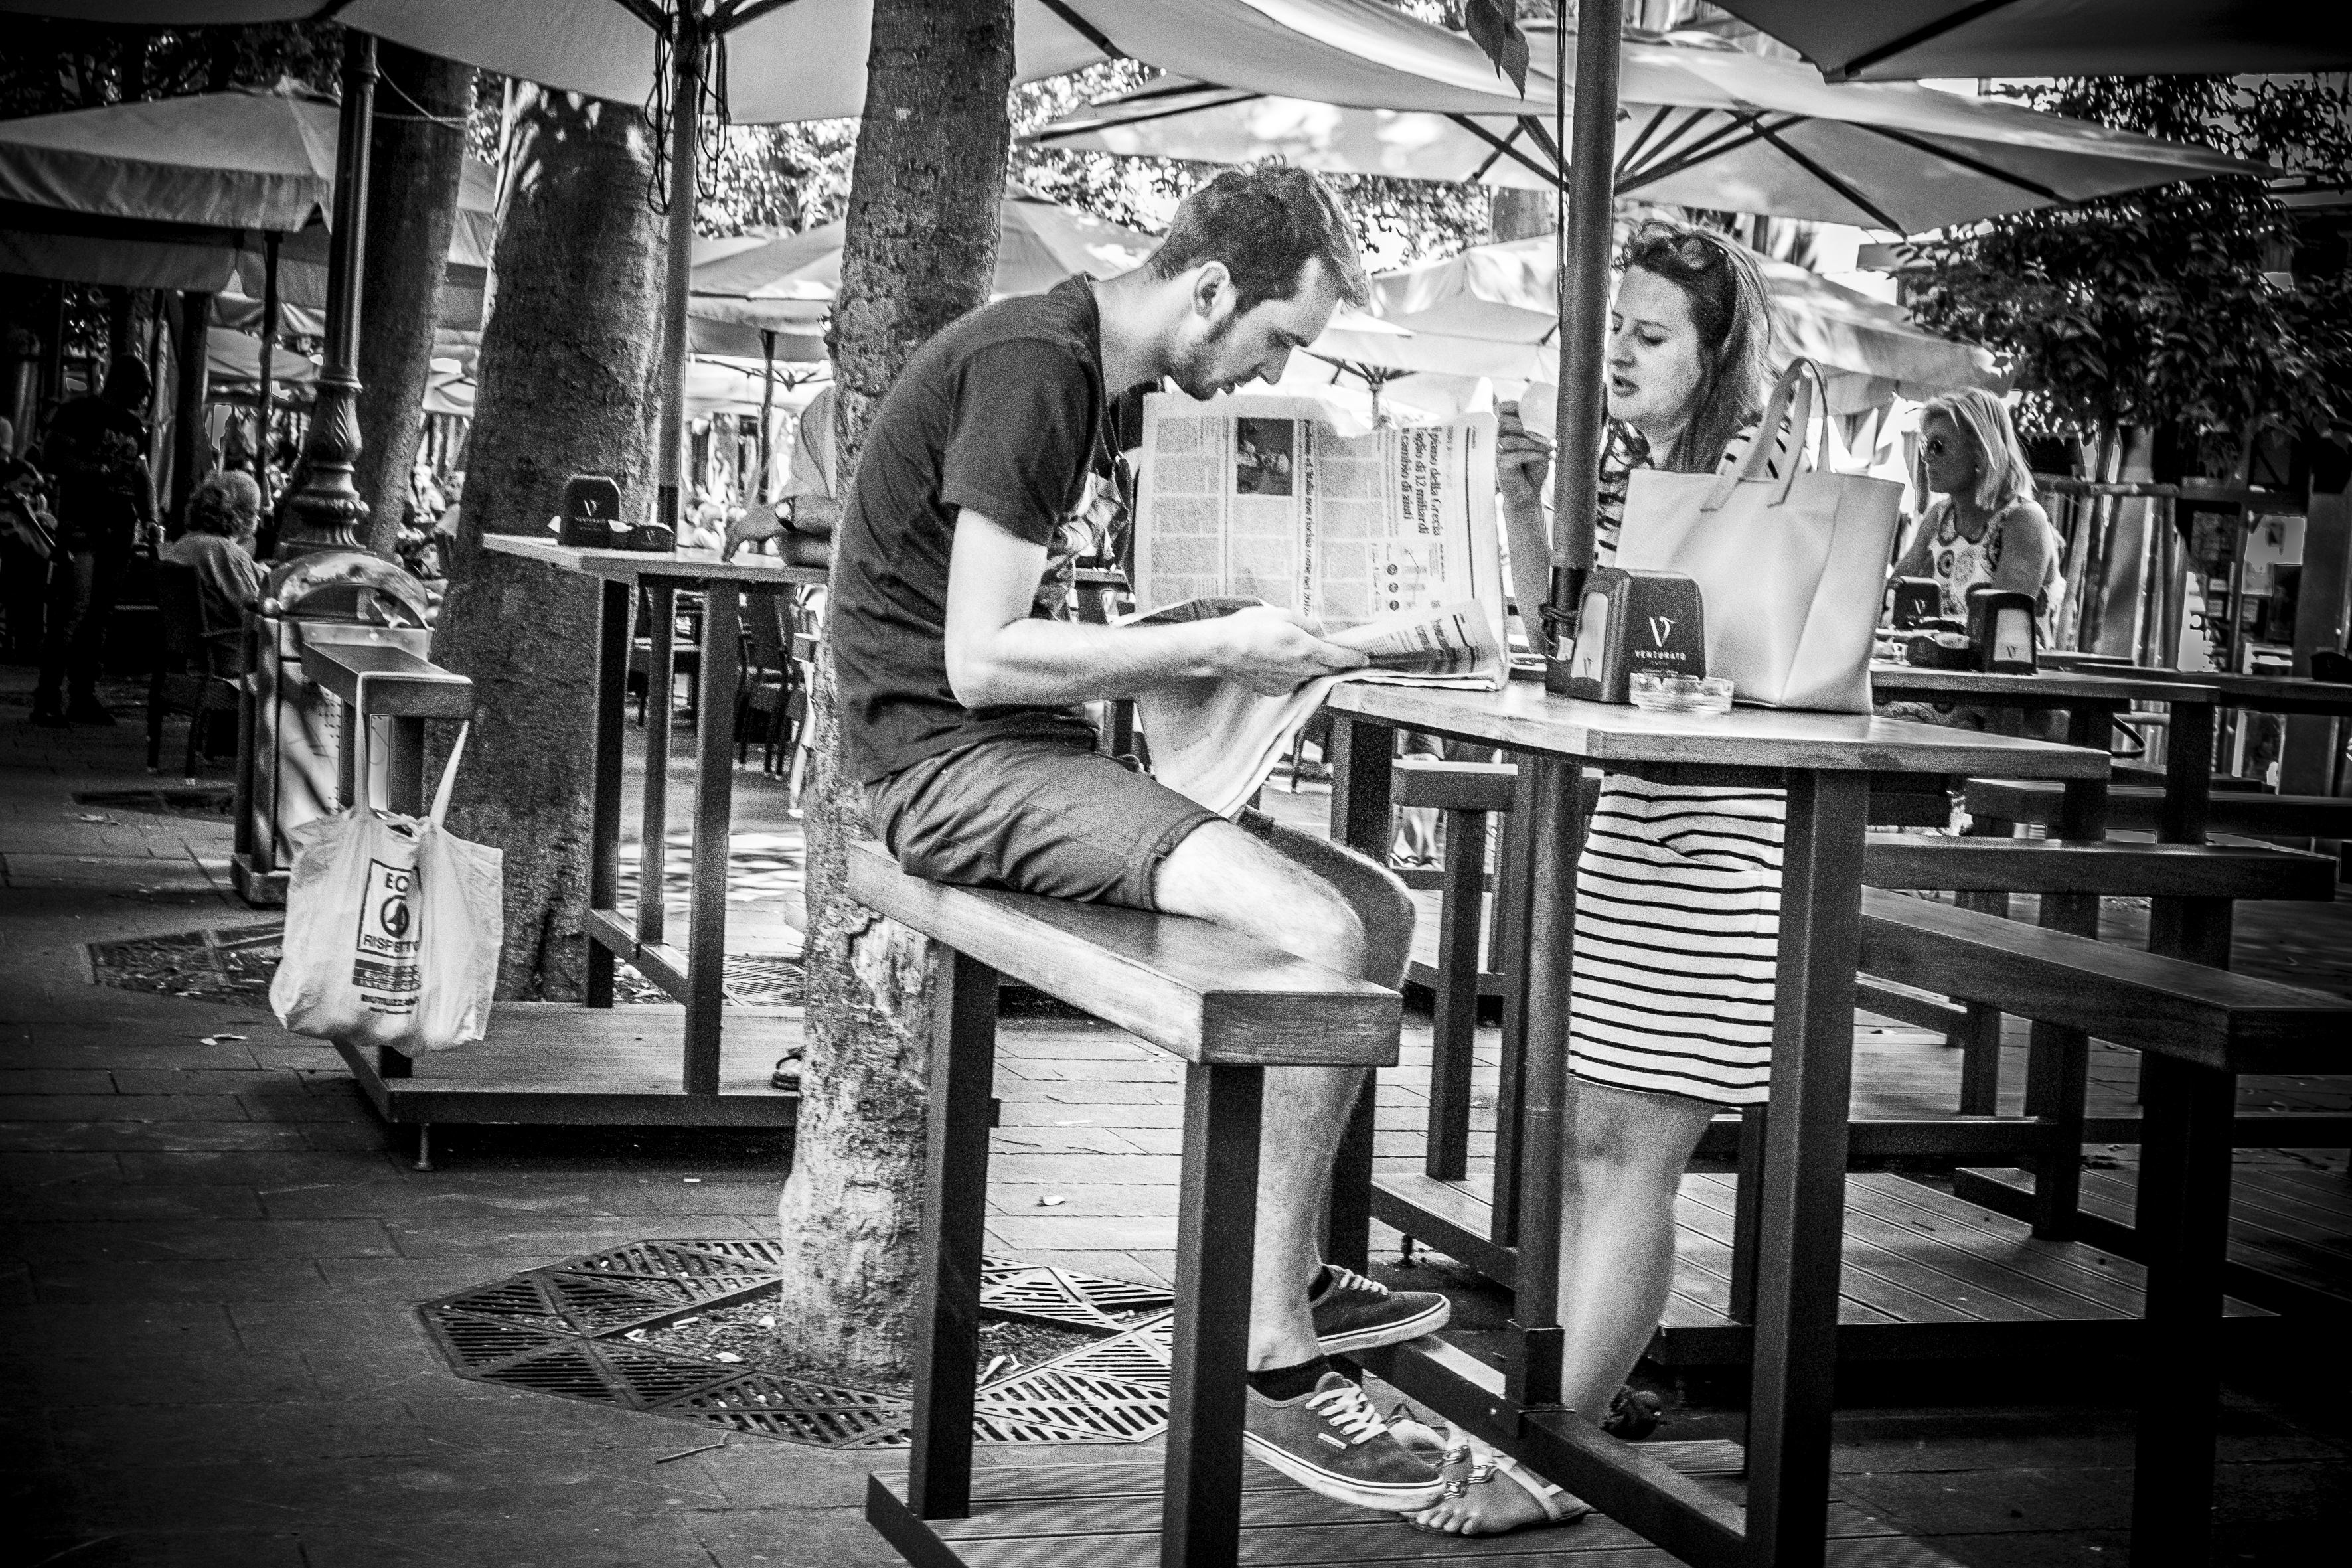
black and white, white, street, photography, urban, travel, fujifilm, italy, black, monochrome, bw, blackandwhite, blackwhite, ngc, photograph, snapshot, image, it, fuji, fujixt1, fujix, noireblanc, friuliveneziagiulia, trieste, italytrieste, monochrome photography, film noir, human positions